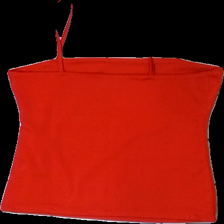
View: back
Type: Tank top
Category: Ladies
Brand: Not in the list
Brand text on label: cotton:on
Colors: Red
Material: 100% poly
Cut: Regular
Size: XS
Season: All
Price range: <50
Recommended usage: Export
Comment: trasiga sömmar